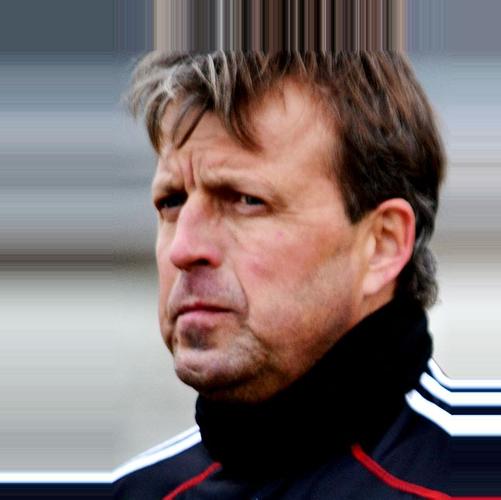
Age: 48